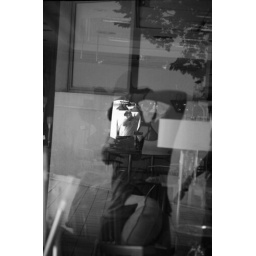
Refelxtion from a store window and the mirror in the store..